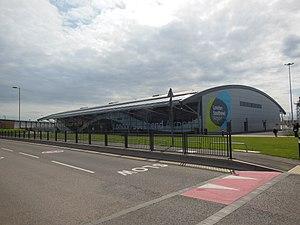
L'aéroport de Londres Southend est un aéroport situé à 65 kilomètres à l'est de Londres près de la ville de Southend-on-Sea. C'est le sixième aéroport de Londres par ordre d'importance. Il est utilisé comme alternative par les compagnies low cost comme easyJet pour décongestionner les grands aéroports de Londres-Heathrow et de Londres-Gatwick.